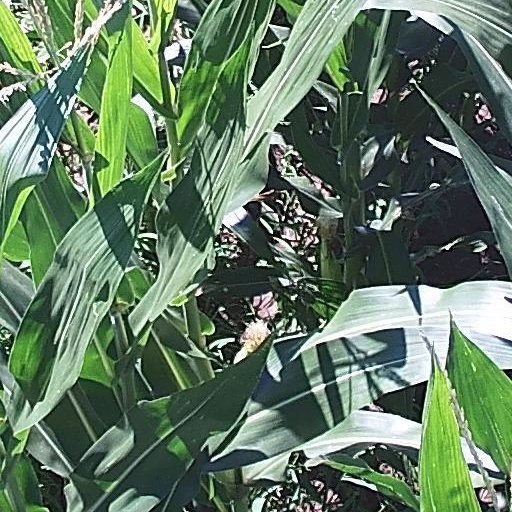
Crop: maize; corn